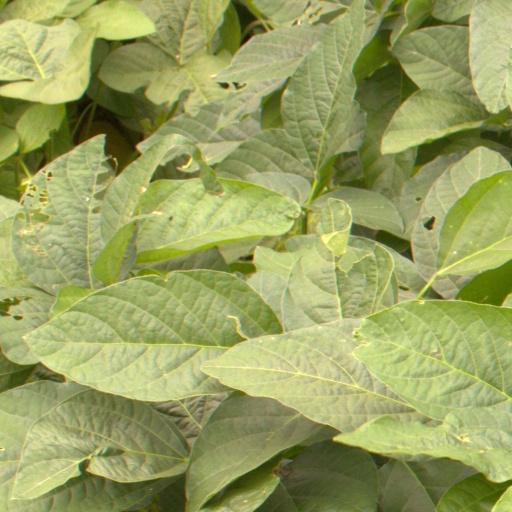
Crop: soybean